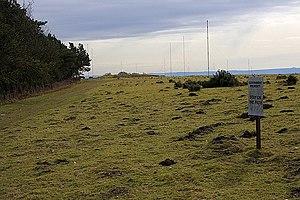
GCHQ Scarborough est une station satellite située sur Irton Moor, à la périphérie de Scarborough, dans le North Yorkshire, en Angleterre. Elle est exploitée par le service de renseignement britannique.